Pichodi Chetilo Raayi

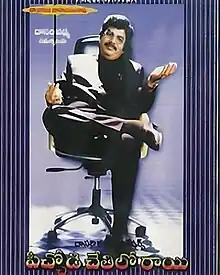
Official poster

Pichodi Chetilo Raayi is a 1999 Indian Telugu-language political satire film directed by Dasari Narayana Rao and starring himself.